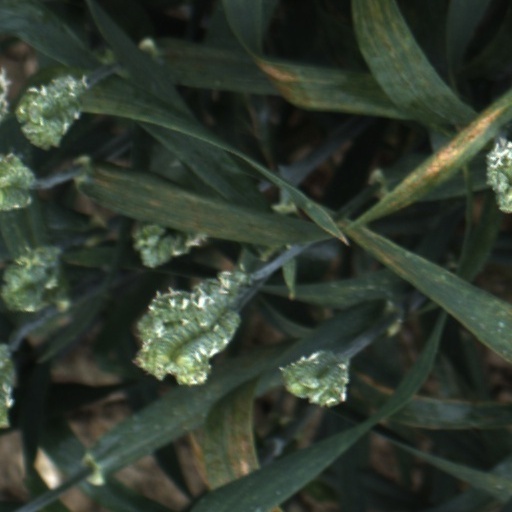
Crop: wheat